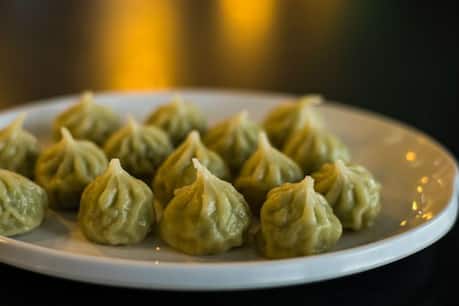
Dish: momos